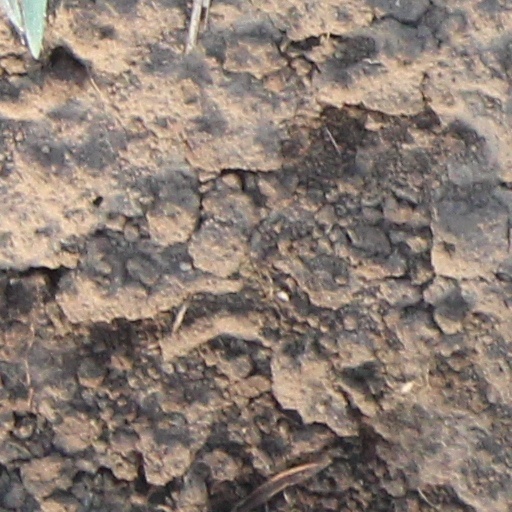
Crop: wheat